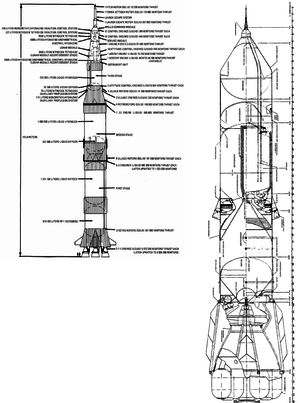
Le Dragon des Mers est un concept de fusée développé en 1962 par Robert Truax, à l'époque ingénieur chez Aerojet.